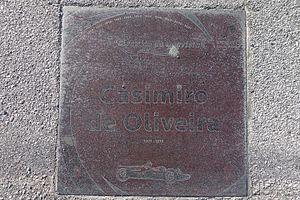
Casimiro de Oliveira, né le 8 septembre 1907 et décédé le 22 novembre 1970, est un ancien pilote automobile sur circuits portugais.